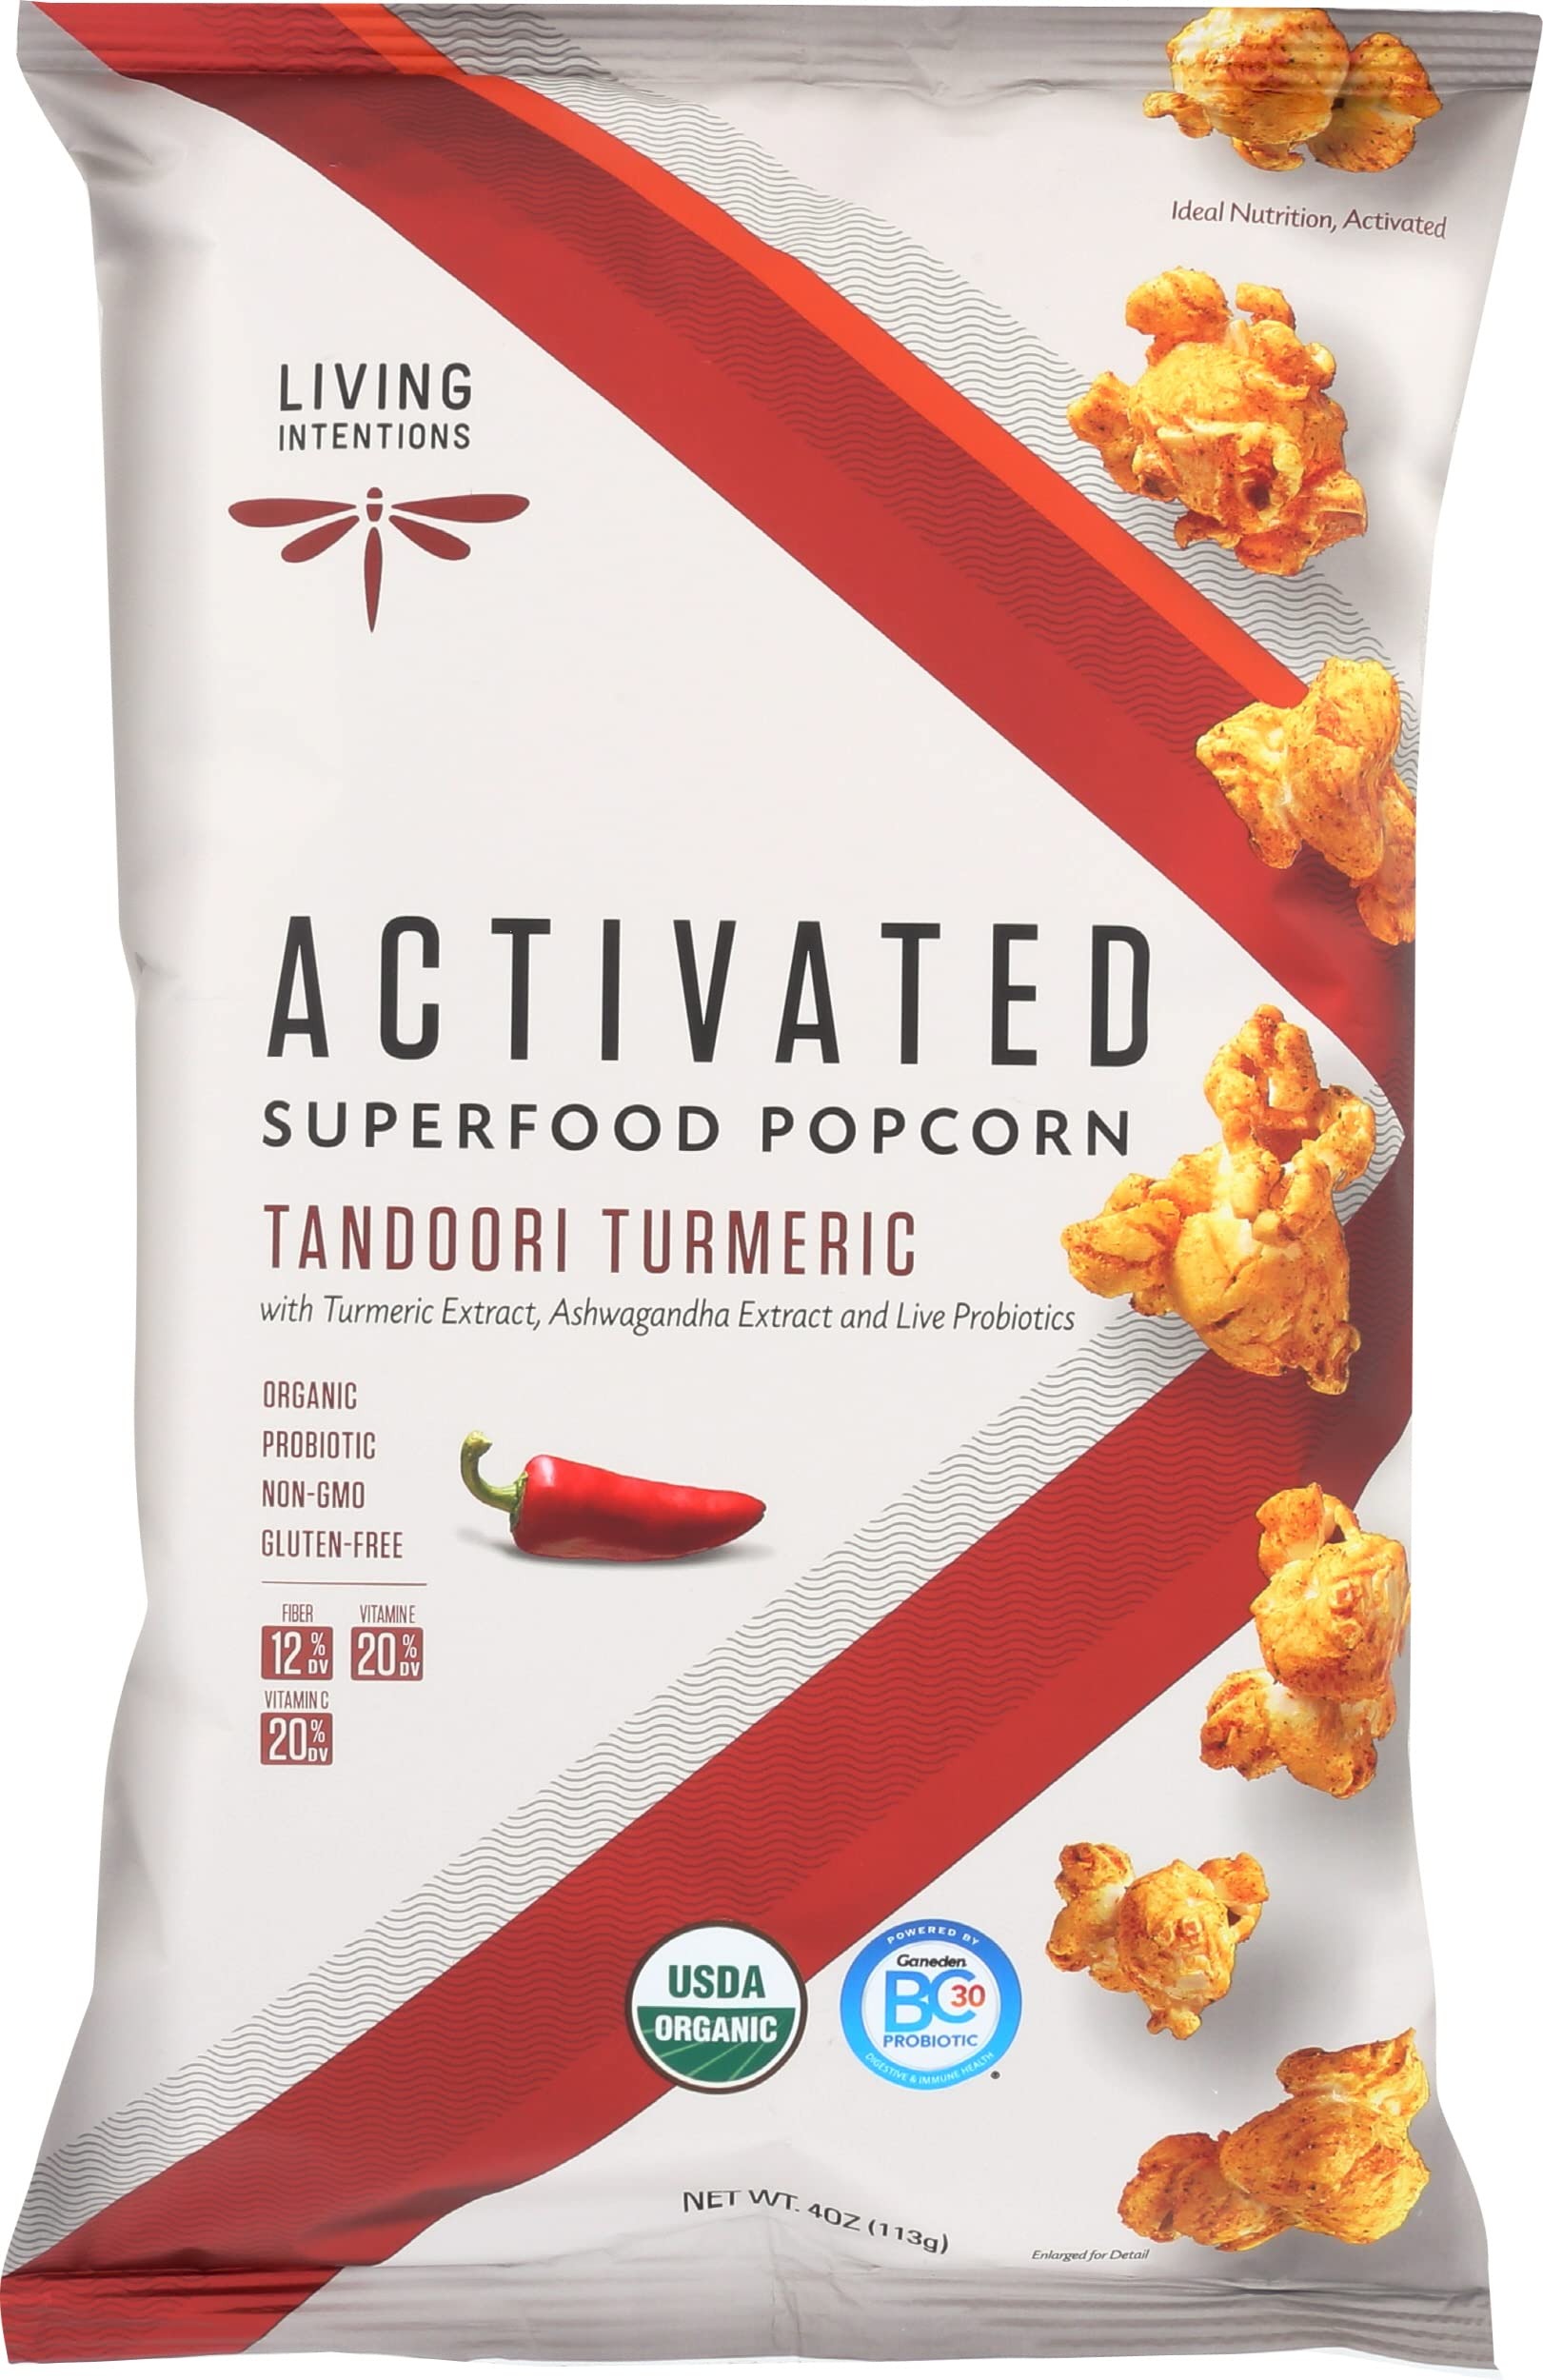
Item Name: Living Intentions Activated Superfood Popcorn, Tandoori Turmeric, USDA Certified Organic, Vegan, Gluten Free & Non-GMO, 4 Ounce (Pack of 12)
Bullet Point: Living Intentions Activated Superfood Popcorn, Tandoori Turmeric, USDA Certified Organic, Vegan, Gluten Free & Non-GMO, 4 Ounce (Pack of 12)
Value: 48.0
Unit: Ounce

Price: 66.92